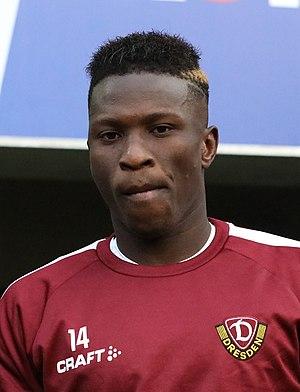
Moussa Koné, né le 30 décembre 1996 à Dakar au Sénégal, est un footballeur sénégalais évoluant au poste d'attaquant au Nîmes Olympique.